William of Kilkenny

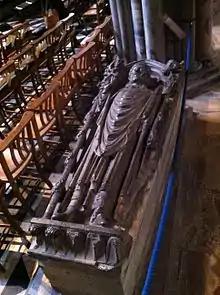
Memorial to Bishop William de Kilkenny in Ely Cathedral

William of Kilkenny (died 21 September 1256) was a Lord Chancellor of England and Bishop of Ely.